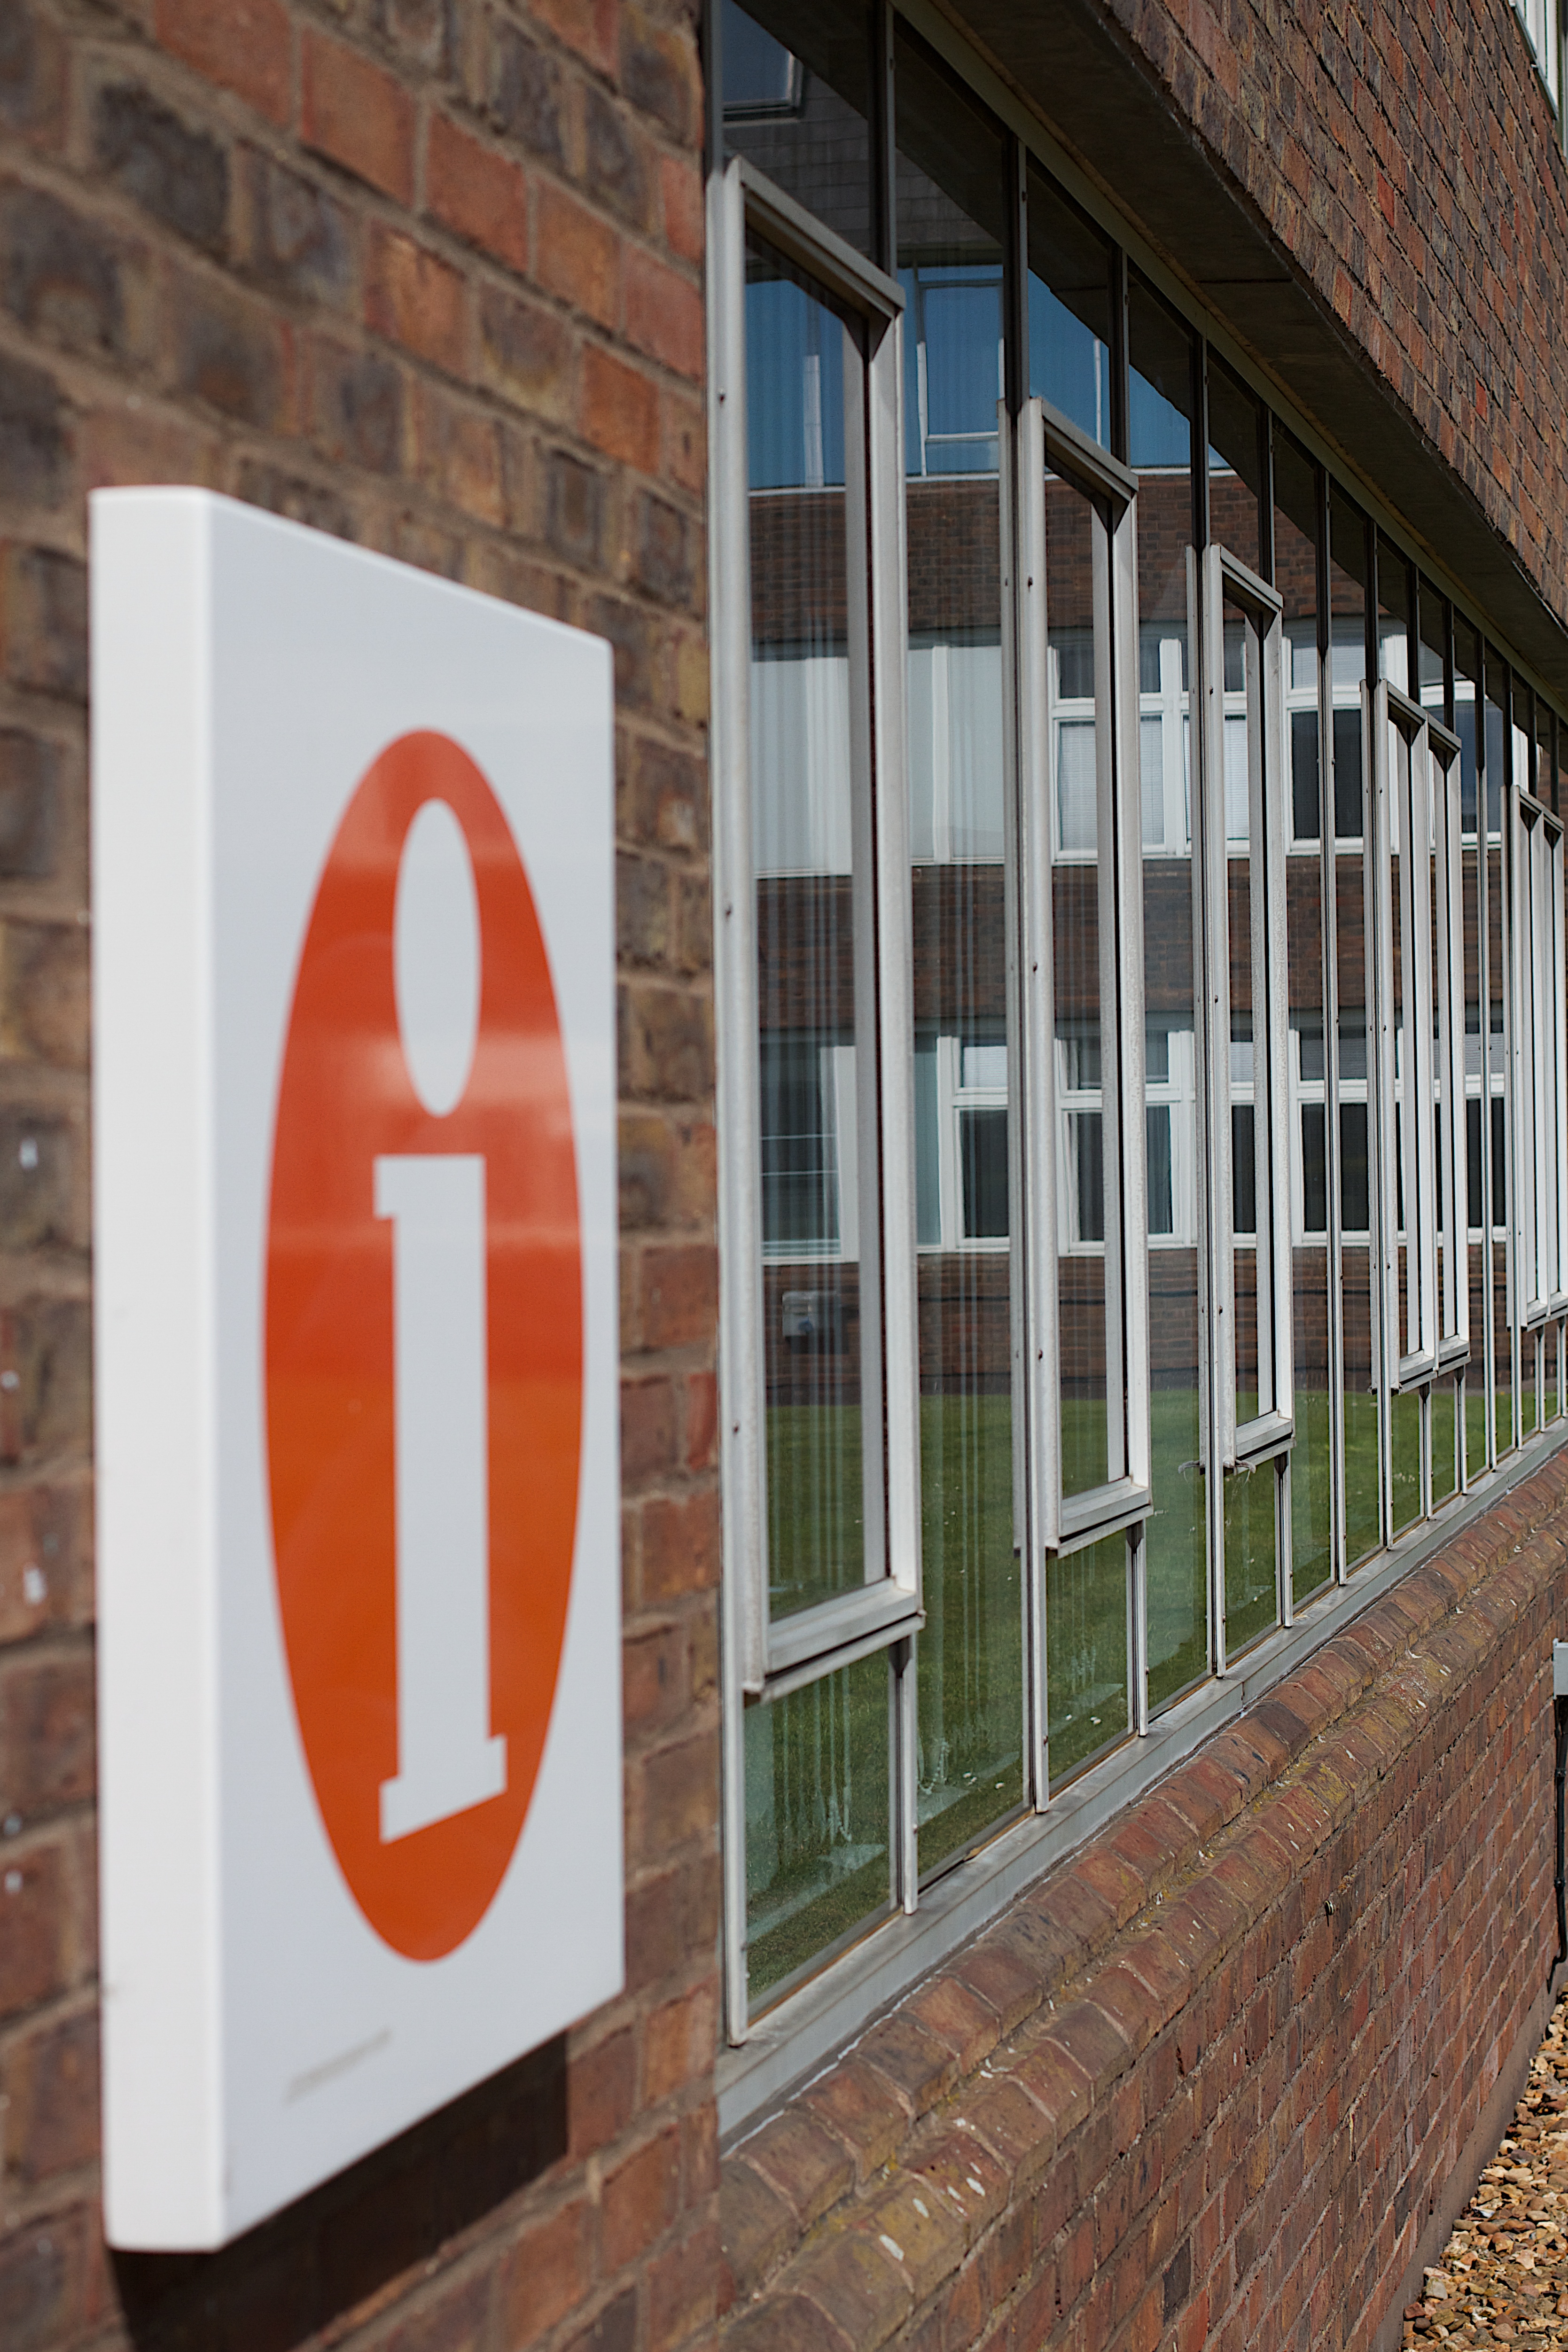
window, wall, sign, facade, signage